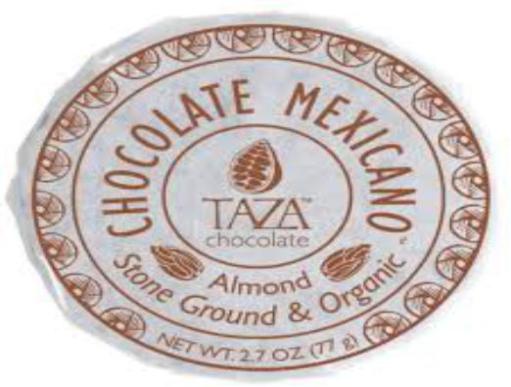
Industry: Food